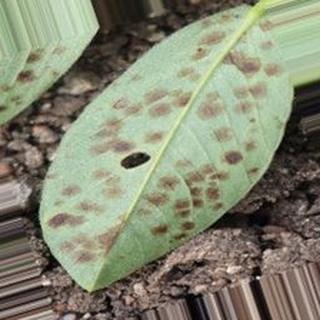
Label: groundnut_rust